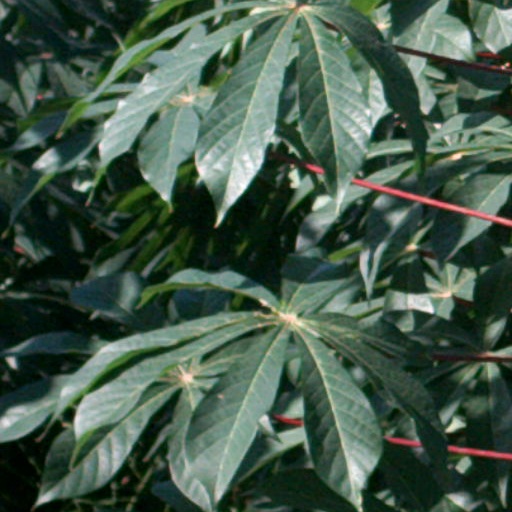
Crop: cassava